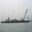
Label: ship